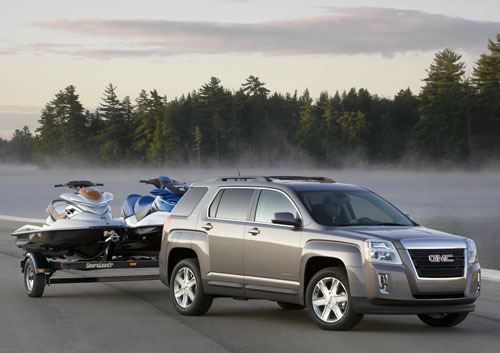
Car model: 2012 GMC Terrain SUV